Codon usage bias

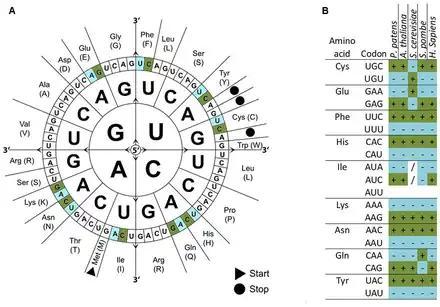
Codon usage bias in "Physcomitrella patens"

Codon usage bias refers to differences in the frequency of occurrence of synonymous codons in coding DNA. A codon is a series of three nucleotides (a triplet) that encodes a specific amino acid residue in a polypeptide chain or for the termination of translation (stop codons).